Mukund Sasikumar

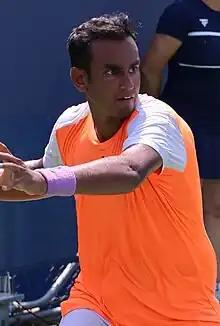
Sasikumar at the 2023 DC Open

He has a career high ATP singles ranking of world No. 229 achieved on 17 October 2019. He also has a career high doubles ranking of No. 431 achieved on 3 February 2020.